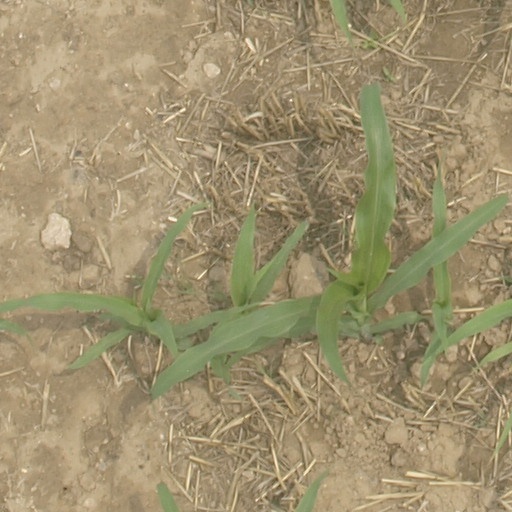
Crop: maize; corn